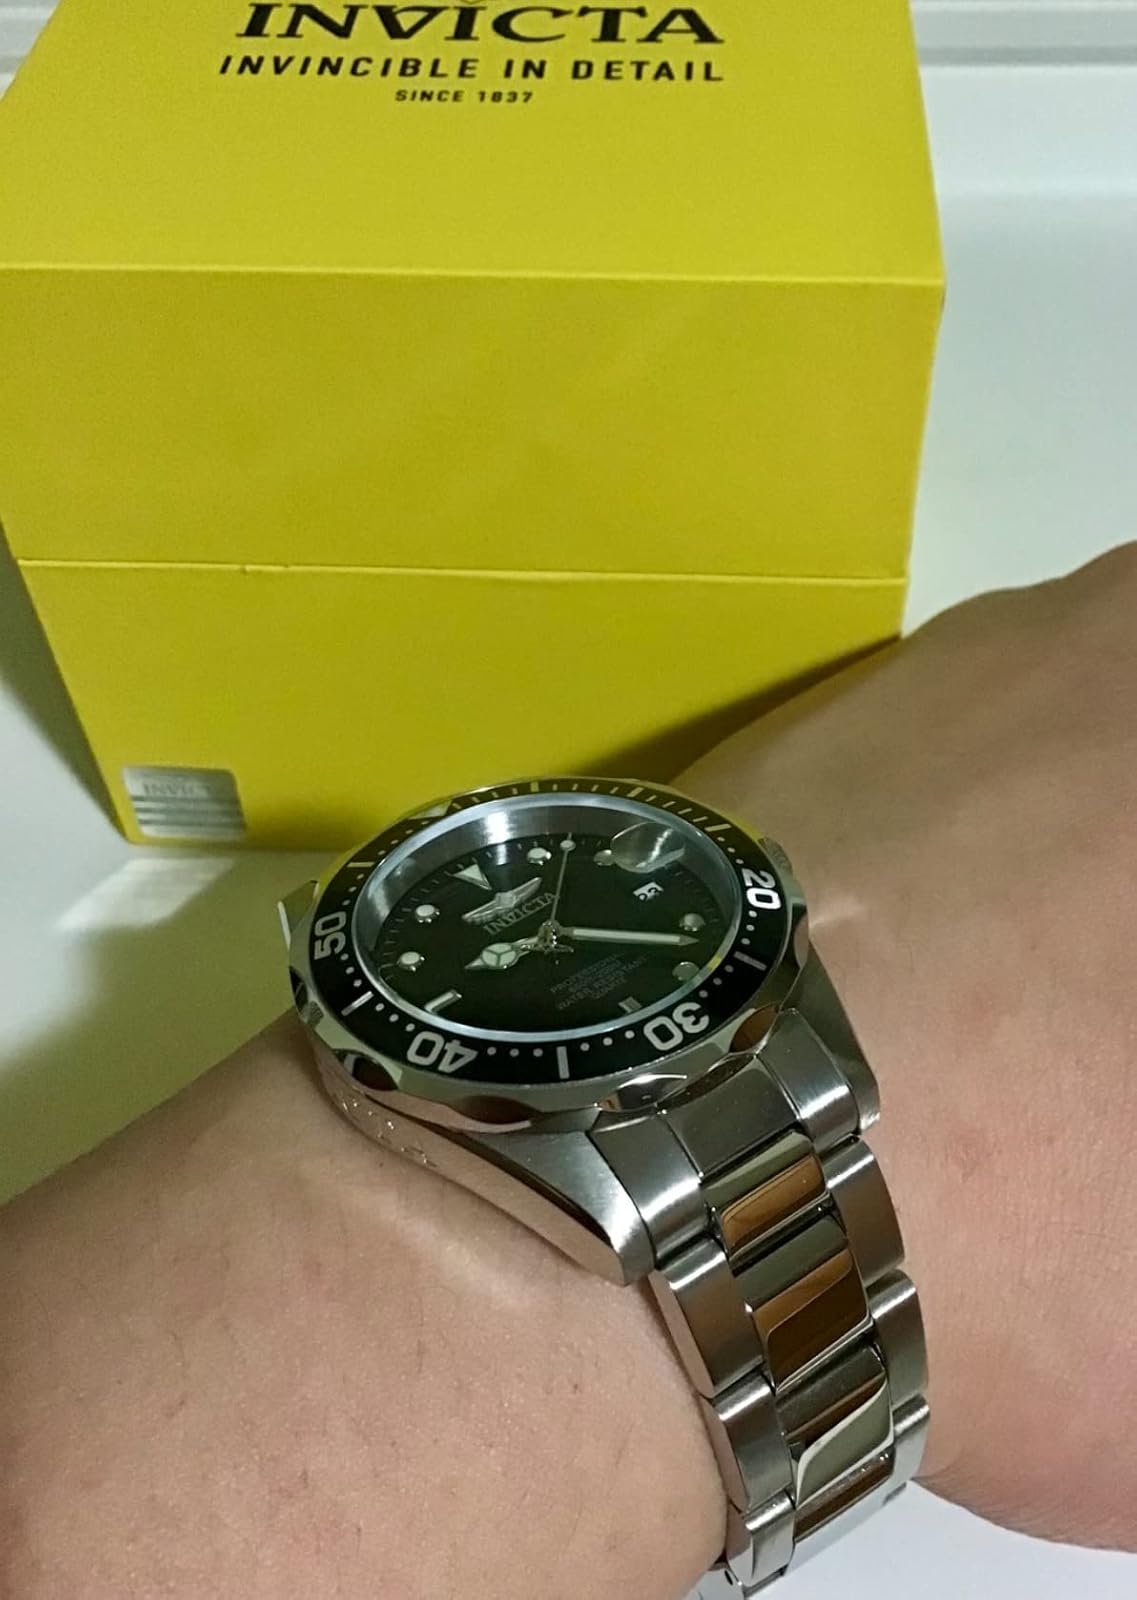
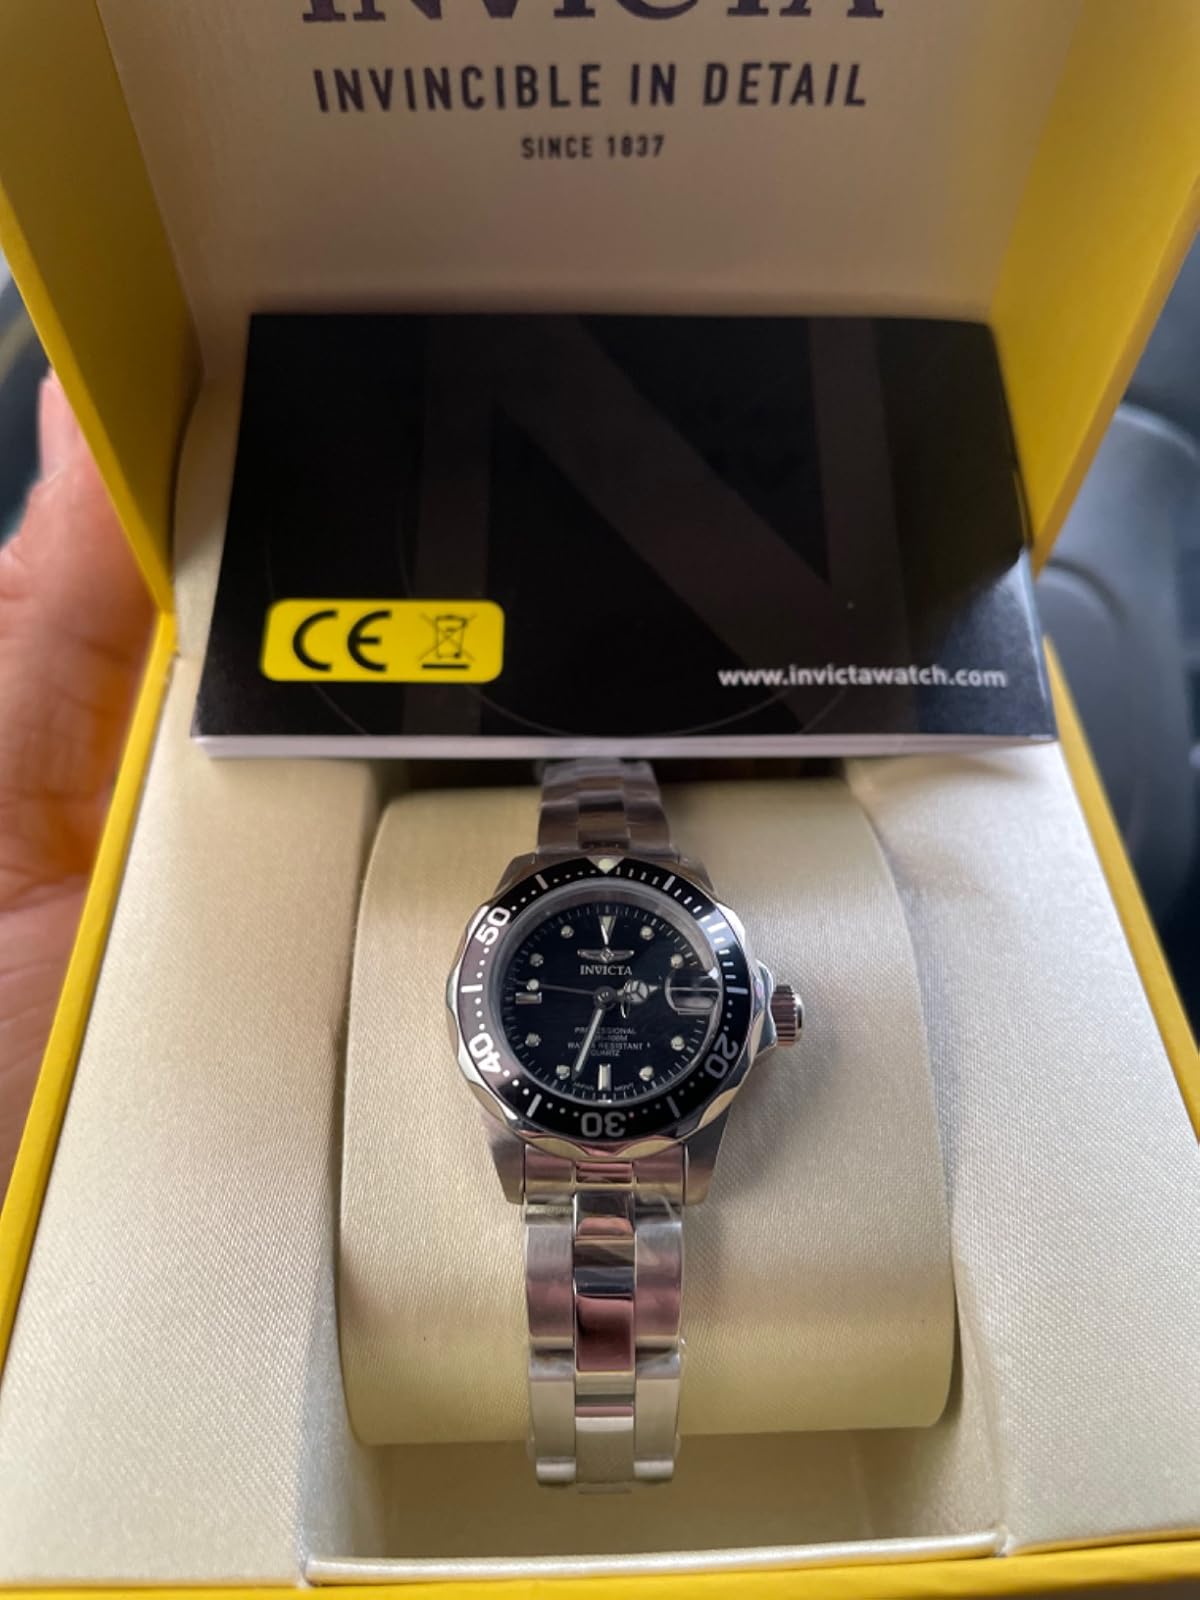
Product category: accessories_watch
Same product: yes